List of songs recorded by Die Ärzte

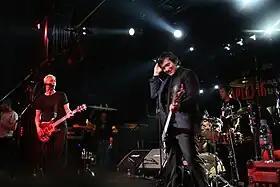
Die Ärzte performing in 2008

The following is a complete list of songs recorded or played live by the German rock band Die Ärzte, as well as Farin Urlaub, the Farin Urlaub Racing Team, and musician Bela B.